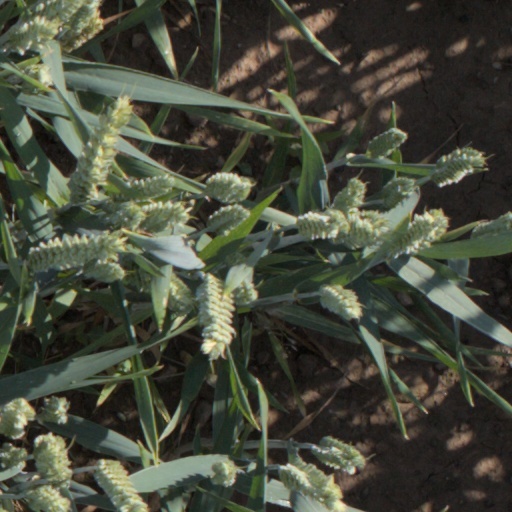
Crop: wheat